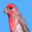
Label: bird